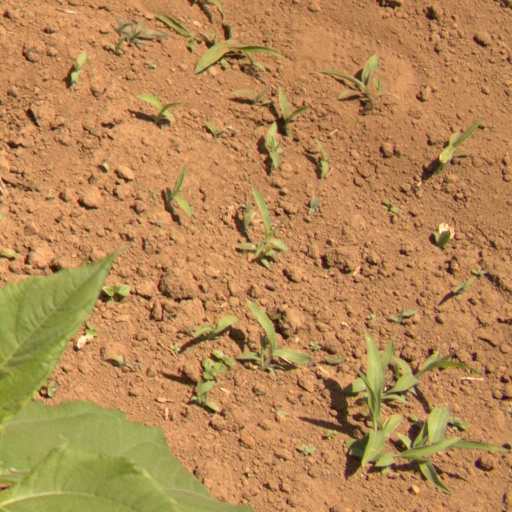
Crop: Jerusalem artichoke